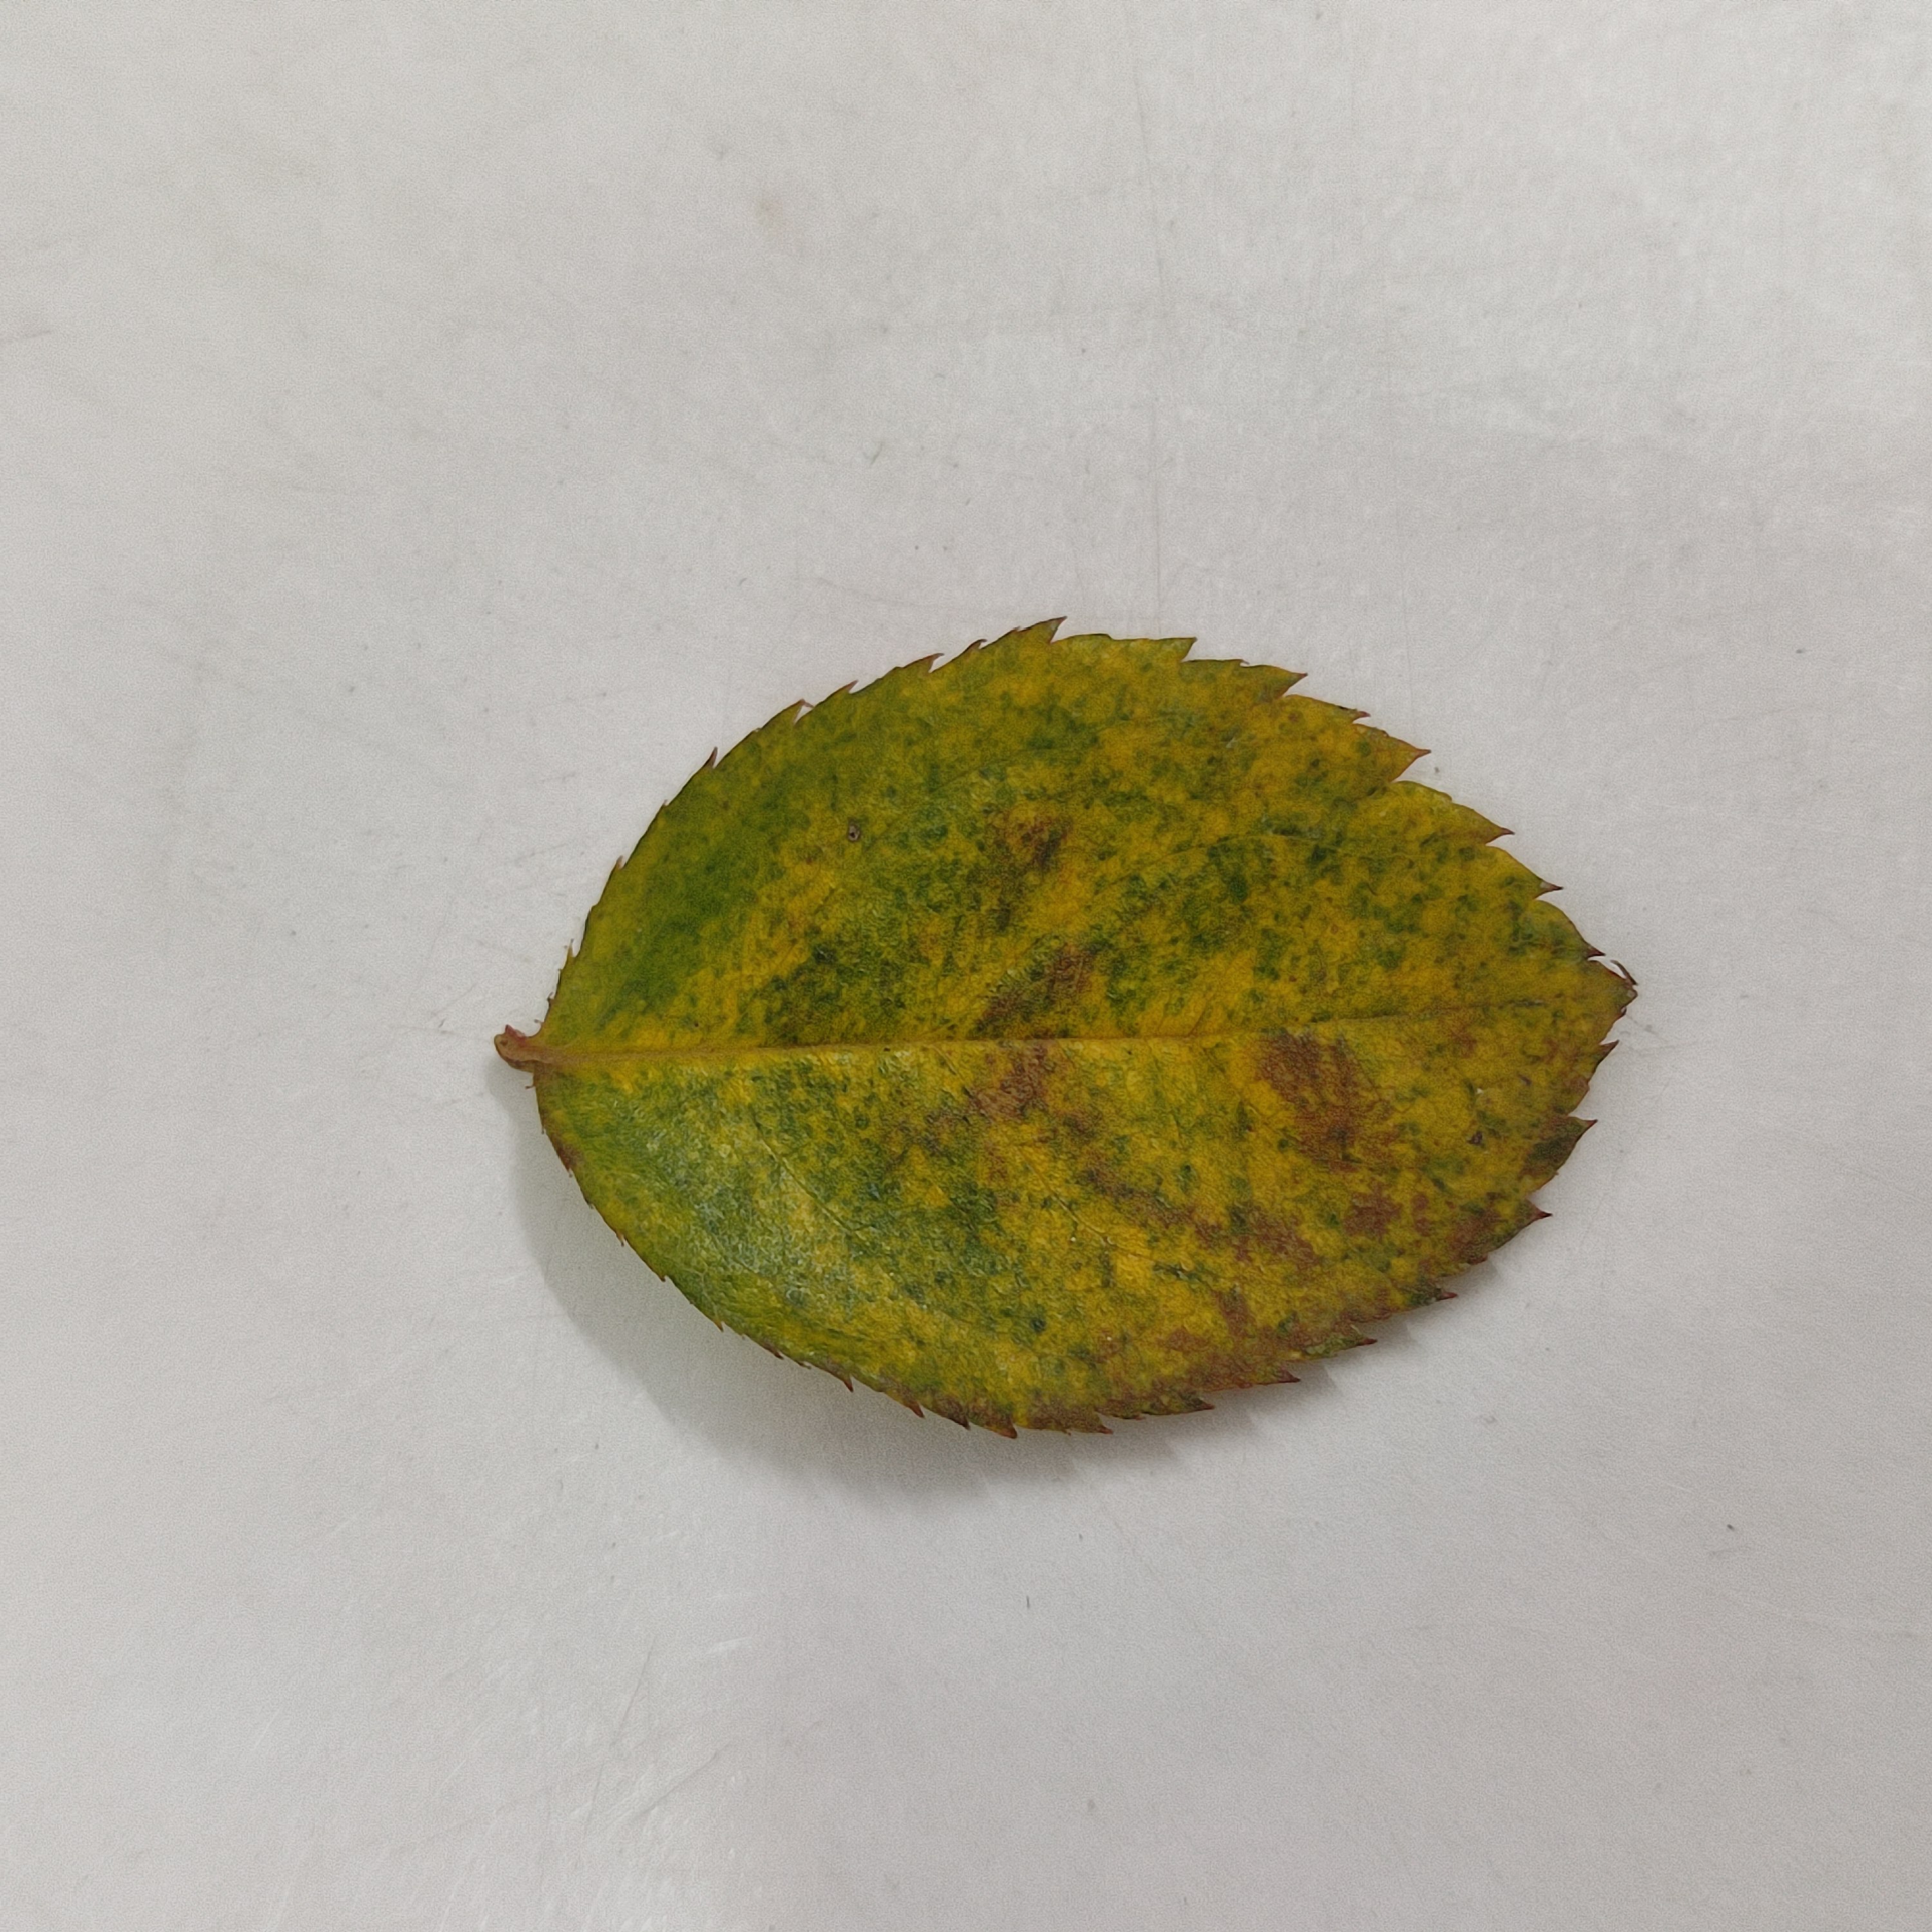
Label: Yellow Mosaic Virus